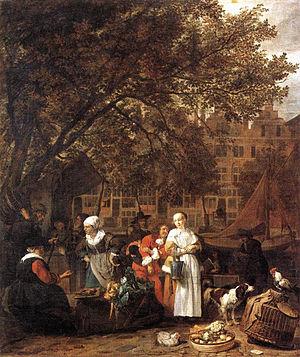
Gabriel Metsu, né à Leyde en janvier 1629 et enterré à Amsterdam, le 24 octobre 1667, est un peintre néerlandais du siècle d’or. Il est l’auteur de quelques tableaux à thème biblique et de nombreuses scènes de genre, dont certaines peuvent être également regardées comme des portraits. Il fait partie des « peintres de la manière fine », dont le chef de file est Gérard Dou.